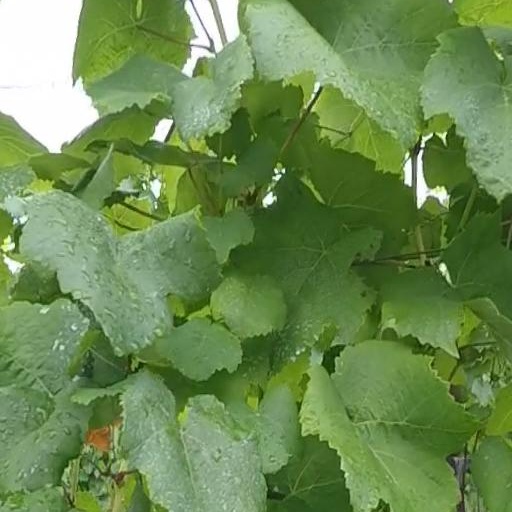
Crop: grape